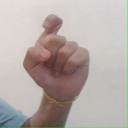
अक्षर: इ